Cold case

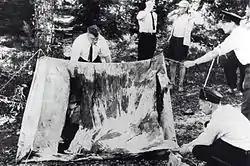
Lake Bodom murders in Finland is one of the most famous unsolved homicide cases in Finnish criminal history. The tent is investigated immediately after the murders in 1960.

The identity of Jack the Ripper is a notorious example of an outstanding cold case, with numerous suggestions as to the identity of the serial killer. Similarly, the Zodiac Killer has been studied extensively for almost 50 years, with numerous suspects discussed and debated. The perpetrators of the Wall Street bombing of 1920 have never been positively identified, though the Galleanists, a group of Italian anarchists, are widely believed to have planned the explosion. The burning of the Reichstag building in 1933 remains controversial and although Marinus van der Lubbe was tried, convicted and executed for arson, it is possible that the Reichstag fire was perpetrated by the Nazis to enhance their power and destroy democracy in Germany.